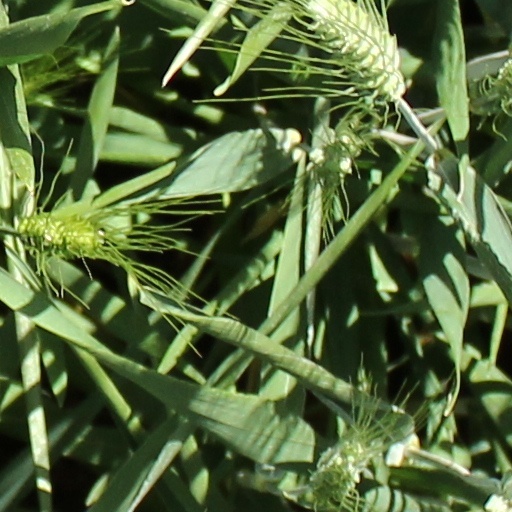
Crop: wheat